Smoking in the Philippines

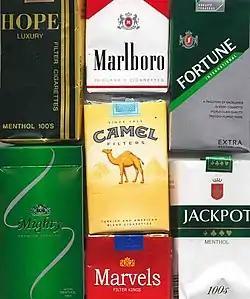
A selection of cigarette brands sold in the Philippines

Tobacco smoking in the Philippines affects a sizable minority of the population. According to the 2015 Global Adult Tobacco Survey (GATS) conducted under the auspices of the Philippines' Department of Health, Philippine Statistics Authority, the World Health Organization, and the United States Centers for Disease Control and Prevention, 23.8 percent of the adult population were "current tobacco smokers". This figures represented 16.6 million of 69 million adult Filipinos.